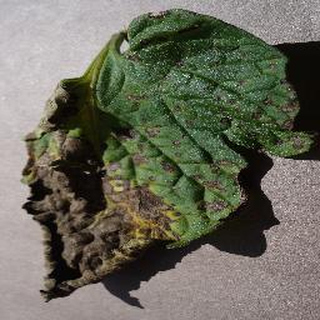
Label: tomato_early_blight